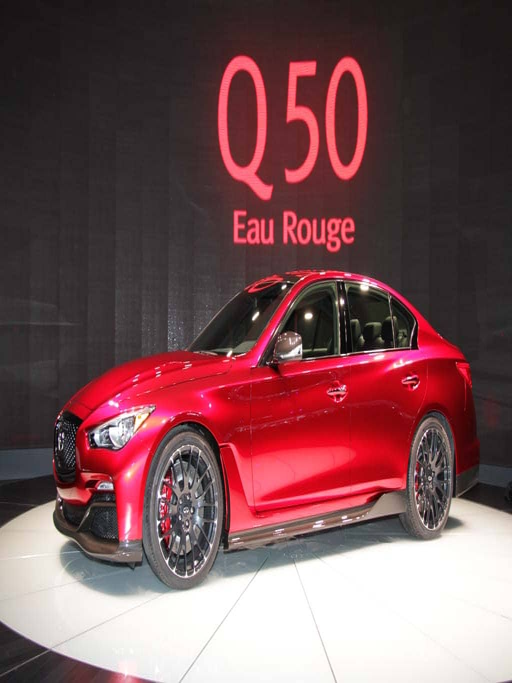
the original concept made its debut at show .